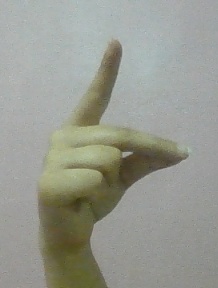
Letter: ta